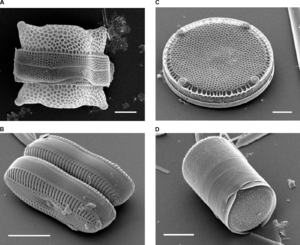
Les Bacillariophyta, ou Diatomées, sont un embranchement de microalgues unicellulaires présentes dans tous les milieux aquatiques et majoritaires dans certains biofilms et enveloppées par un squelette externe siliceux nommé frustule. Elles peuvent vivre isolées ou en colonie, être libres ou fixées. Les formes pélagiques appartiennent au phytoplancton, les formes benthiques appartiennent au microphytobenthos. Les diatomées sont un constituant majeur du phytoplancton participant à 50 % de la production primaire océanique globale.
Le frustule est une coque entourant certaines diatomées, algues unicellulaires microscopiques. Cette coque est faite d'un matériau composé de silice et d'une faible quantité de couches de molécules organiques associées. La silice présente dans les parois est sous forme non cristalline, amorphe, hydratée :